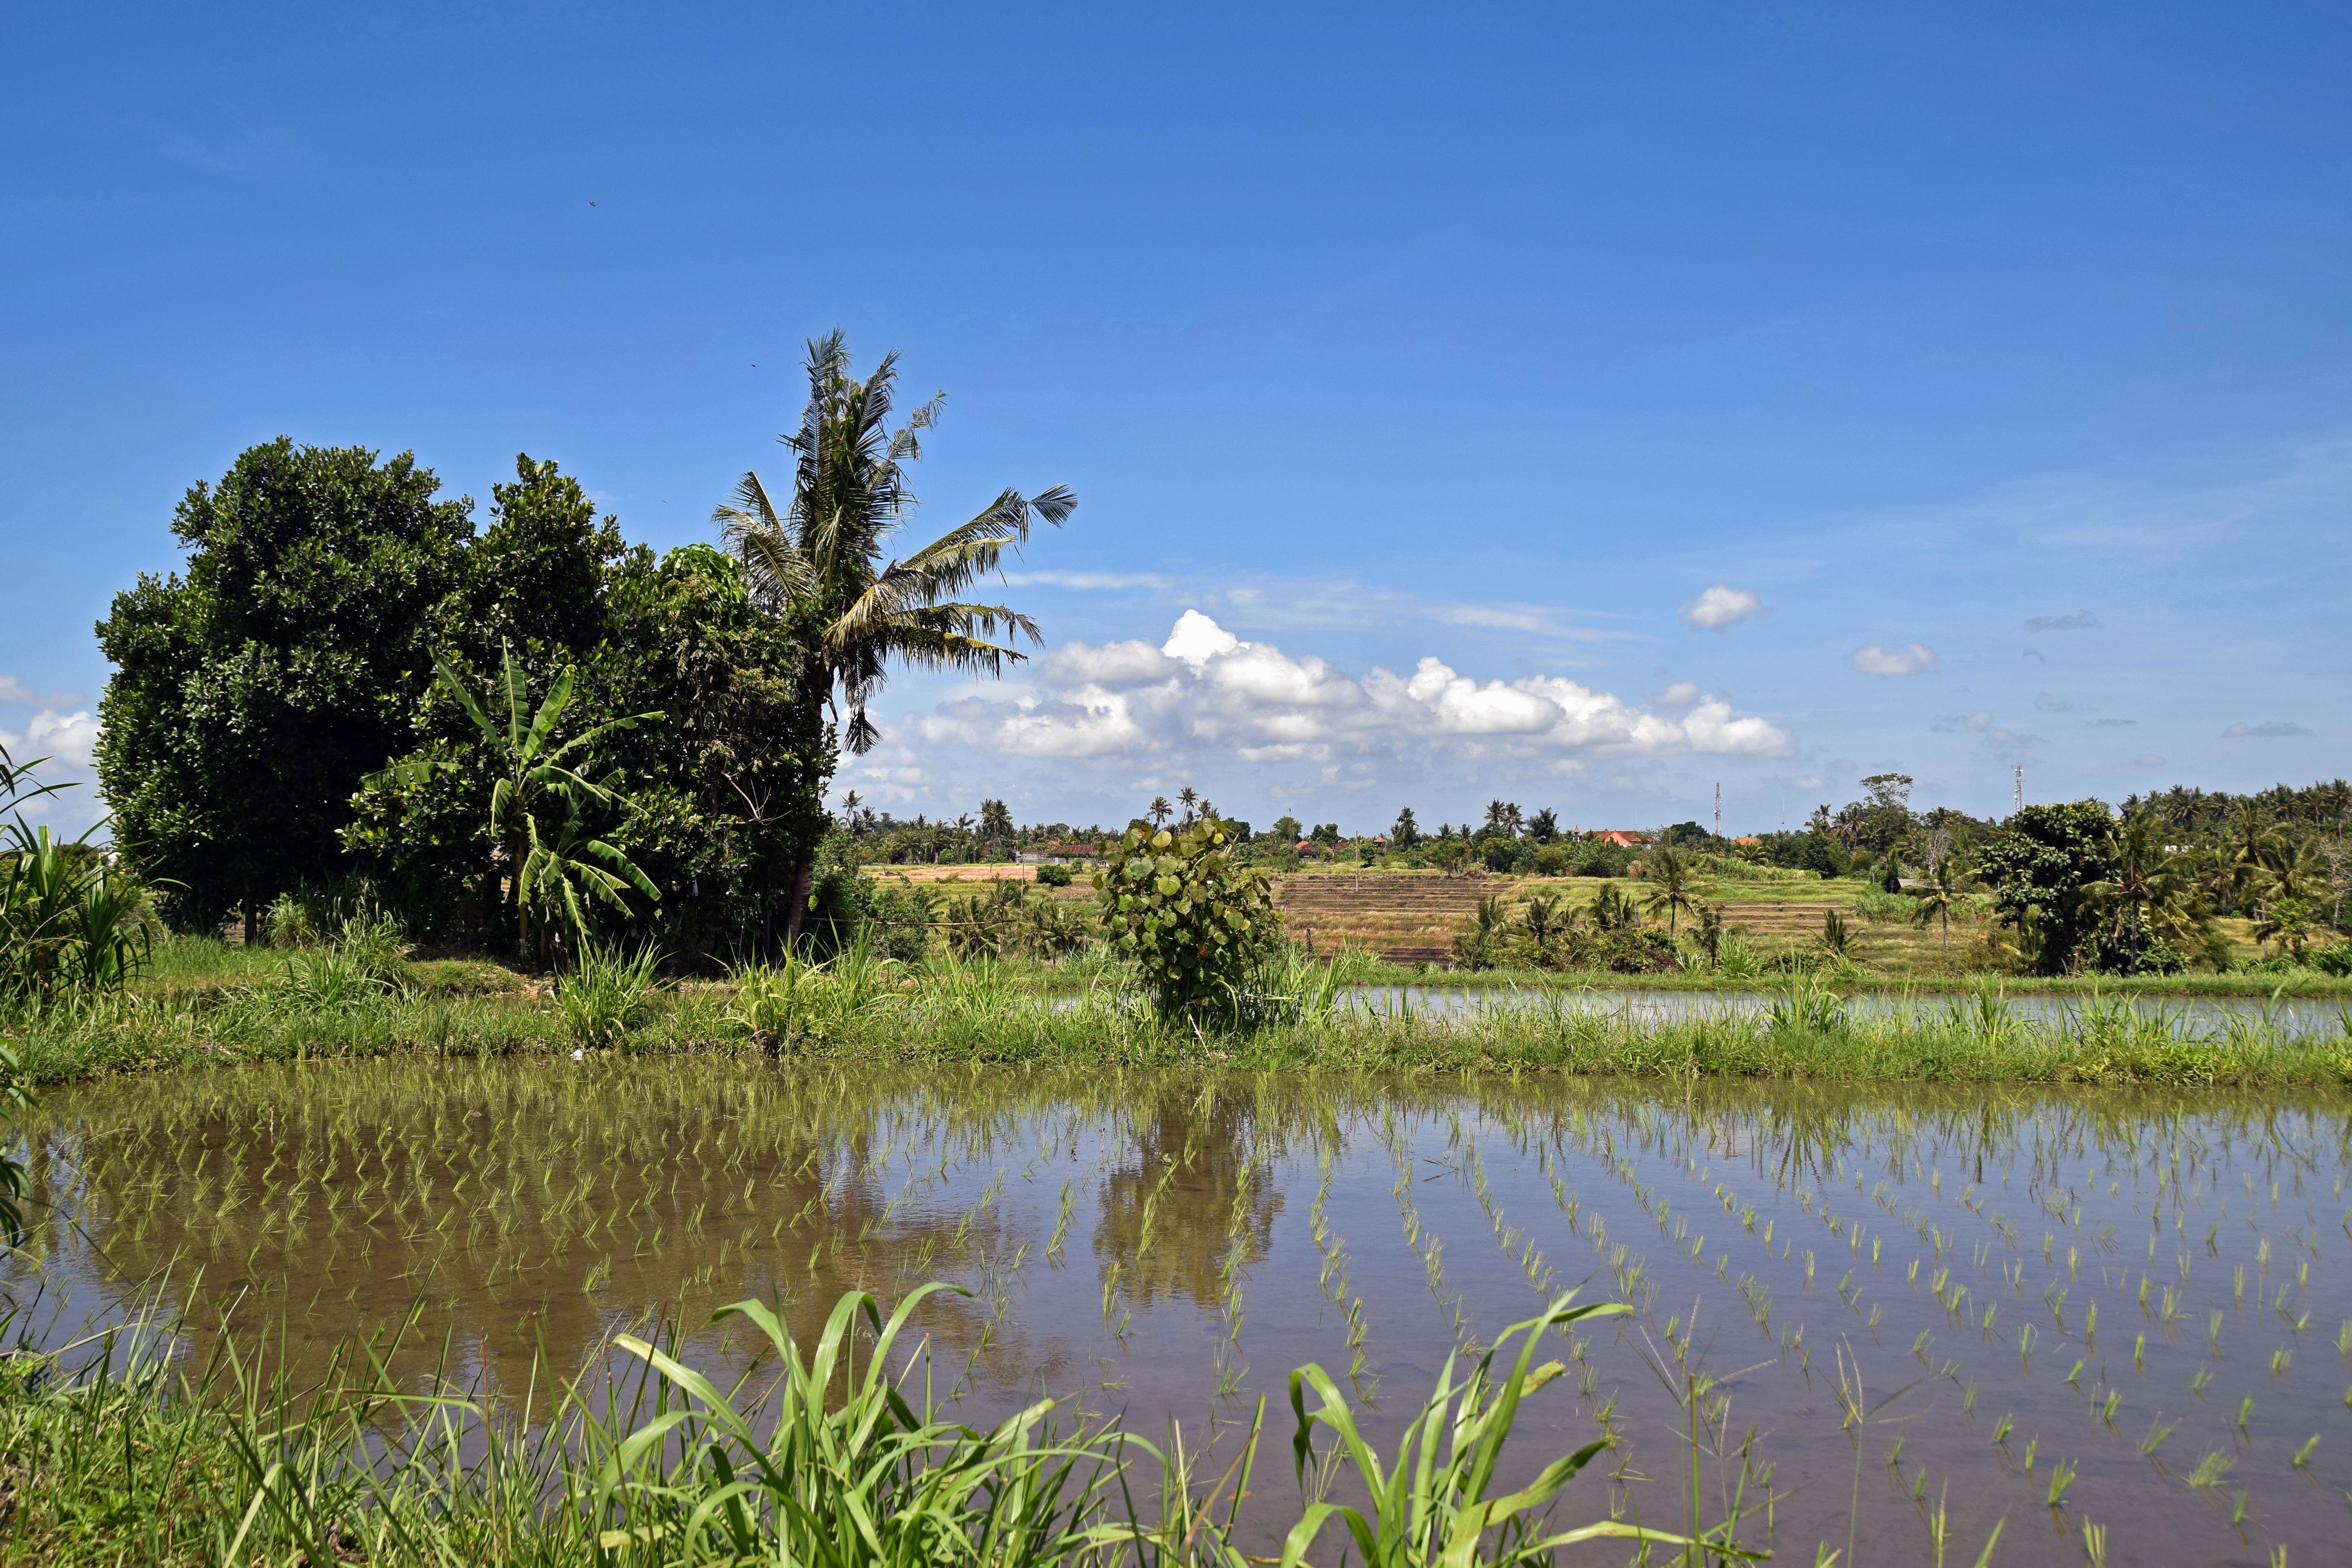
landscape, tree, nature, grass, marsh, swamp, wilderness, field, meadow, prairie, flower, lake, travel, pond, reflection, agriculture, savanna, grassland, wetland, indonesia, habitat, ecosystem, bali, rural area, paddy field, rice fields, natural environment, geographical feature, grass family